Question: Please indicate a possible affordance area of the bench that can be used for lying on
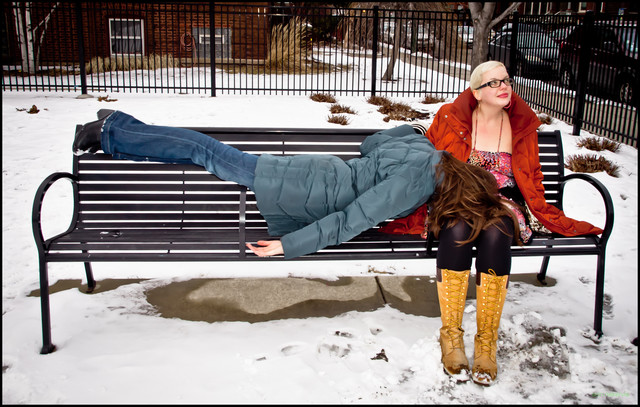
Answer: [40.5, 213, 606.5, 264]